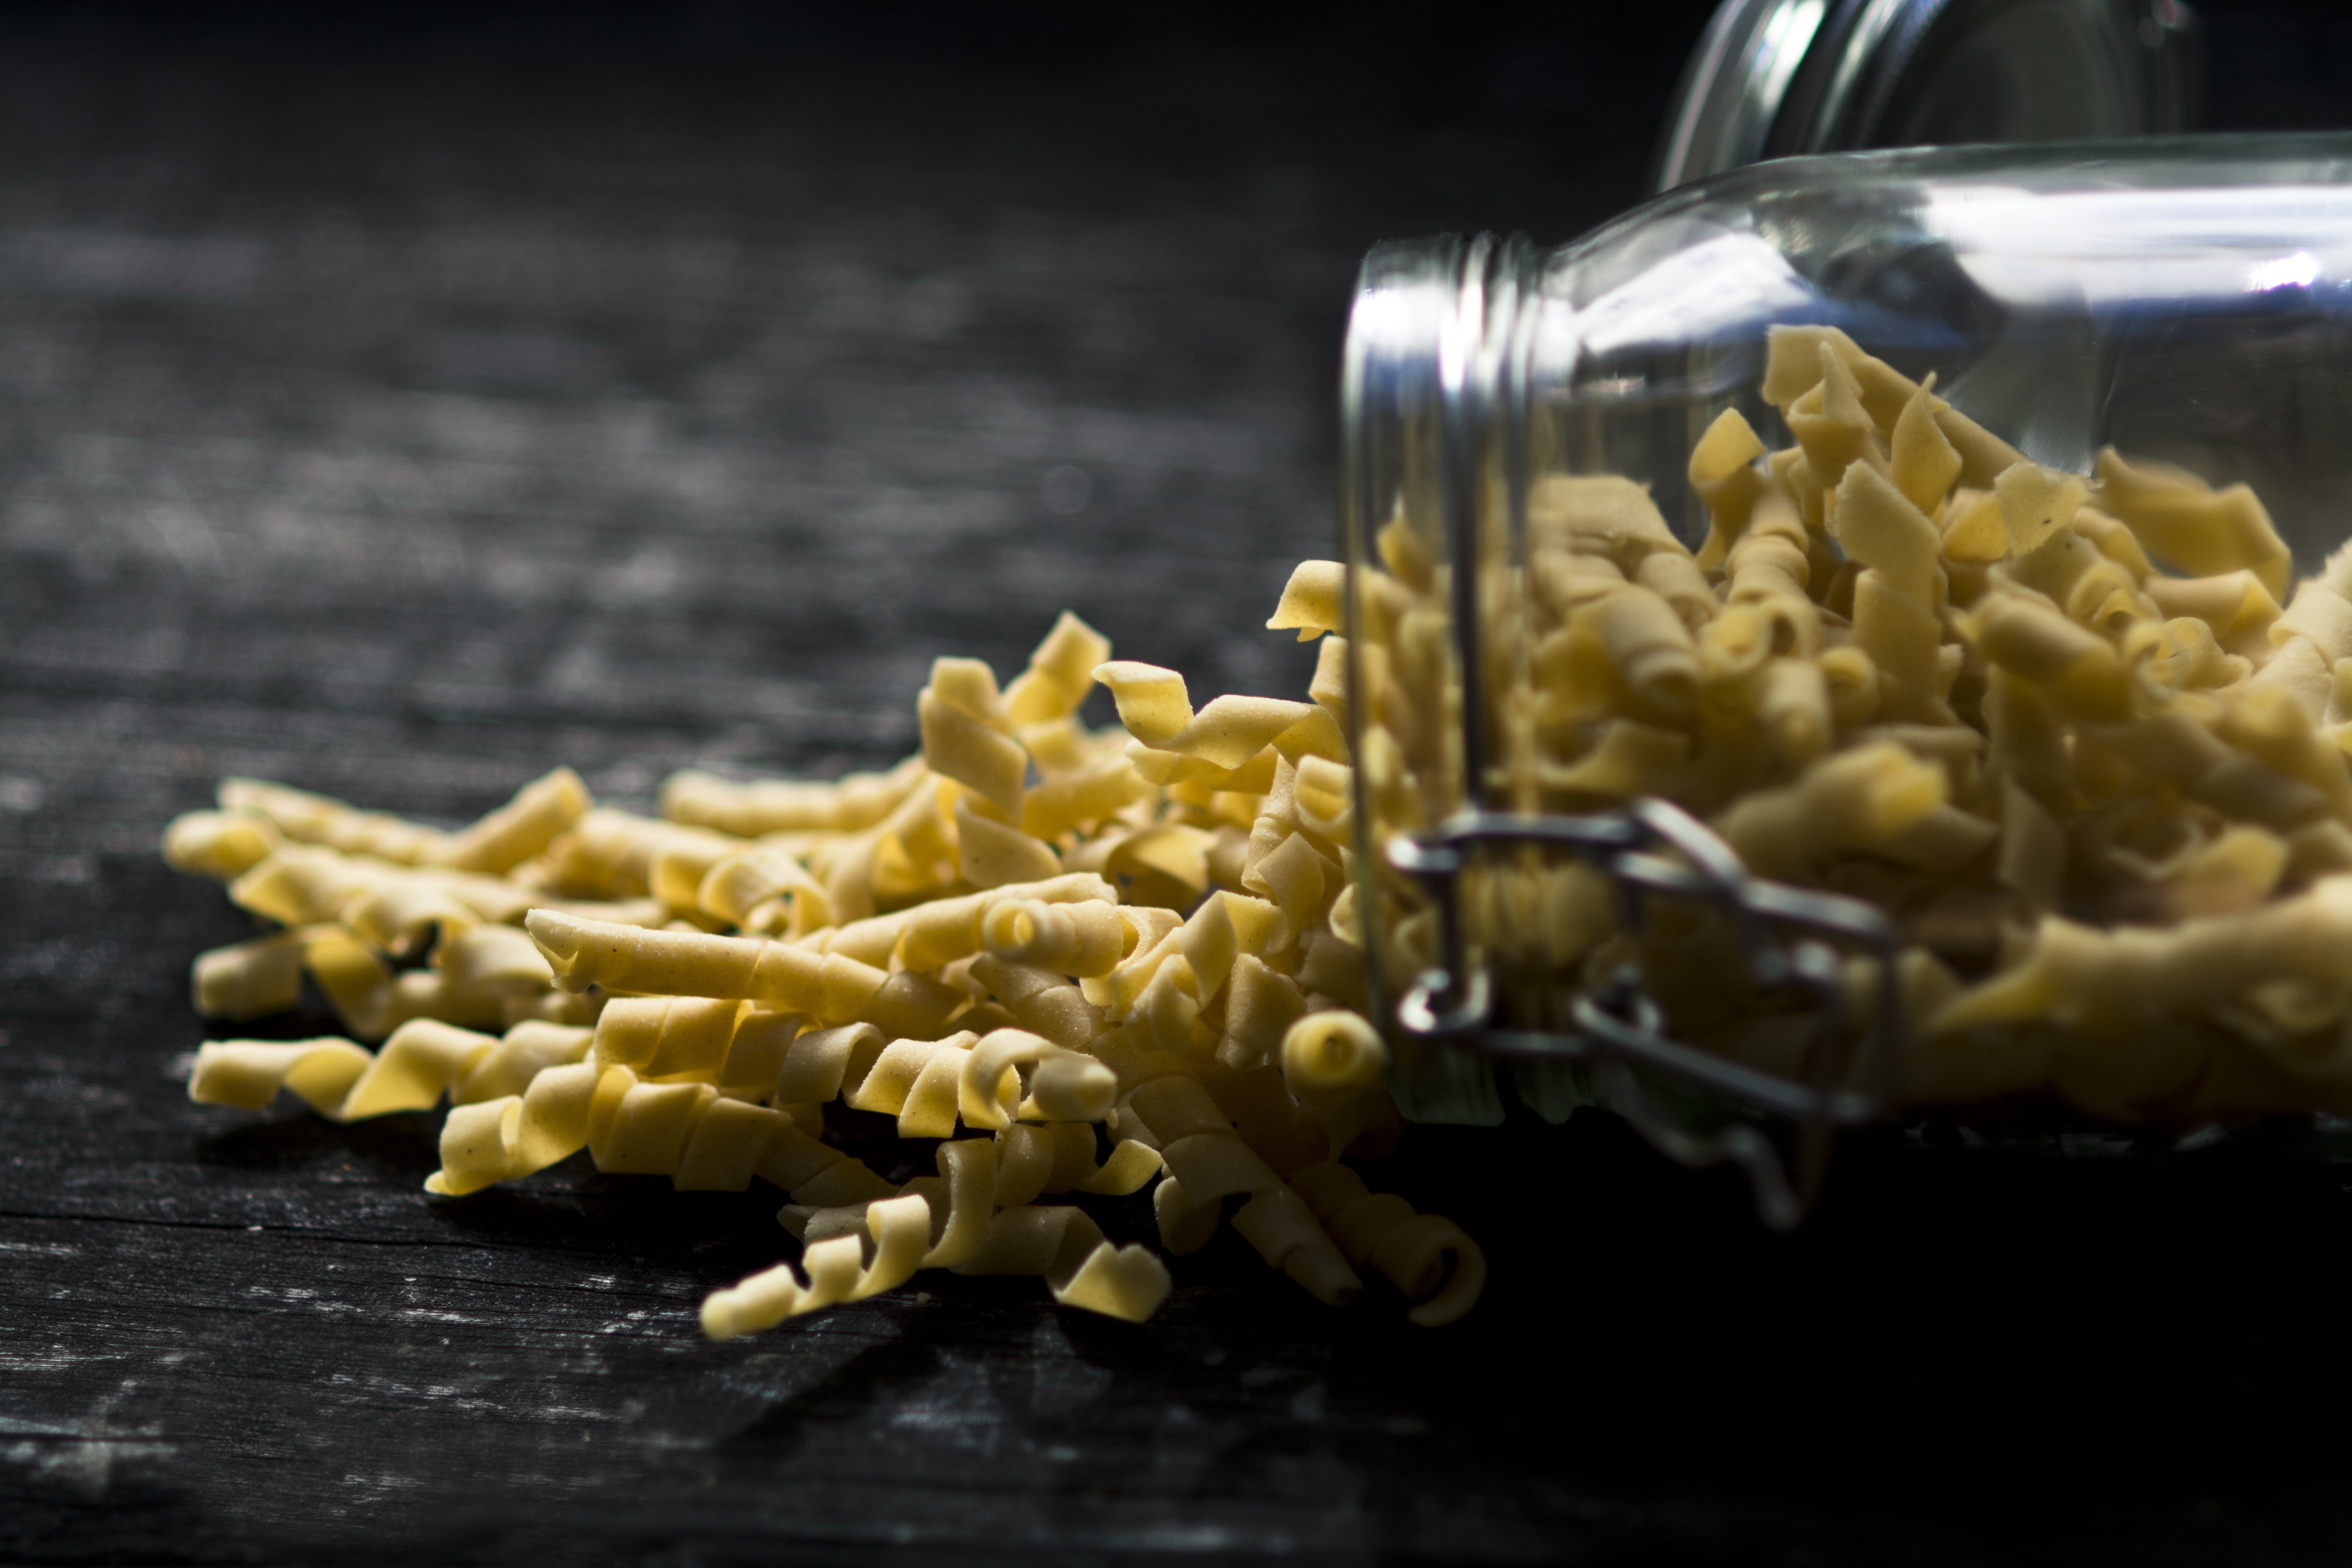
plant, flower, dish, food, cooking, produce, vegetable, crop, bottle, yellow, cuisine, pasta, noodles, eating, nutrition, snacks, vegetarian food, healthy eating, ingredients, macro photography, flowering plant, land plant, snack food